EMD F9

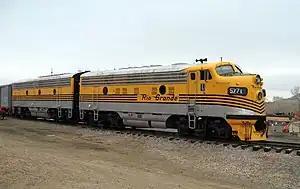
D&RGW F9 #5771 in 2009. Note the carbody filter grille ahead of the front porthole, the only reliable distinguishing feature of an F9.

The EMD F9 is a Diesel-electric locomotive produced between February 1953 and May 1960 by the Electro-Motive Division of General Motors (EMD) and General Motors Diesel (GMD). It succeeded the F7 model in GM-EMD's F-unit sequence. Final assembly was at GM-EMD's La Grange, Illinois plant. The F9 was also built in Canada by General Motors Diesel at their London, Ontario plant. A total of 92 cab-equipped lead A units and 156 cabless booster B units were built. The F9 was the fifth model in GM-EMD's highly successful "F" series of cab unit diesel locomotives.